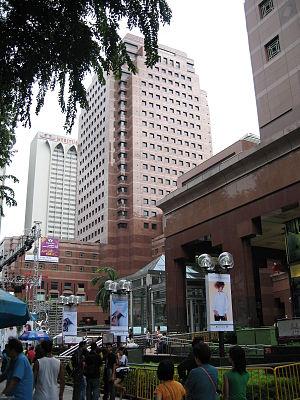
Depuis la construction du Shaw Centre en 1958, environ 560 gratte-ciel ont été construits à Singapour.